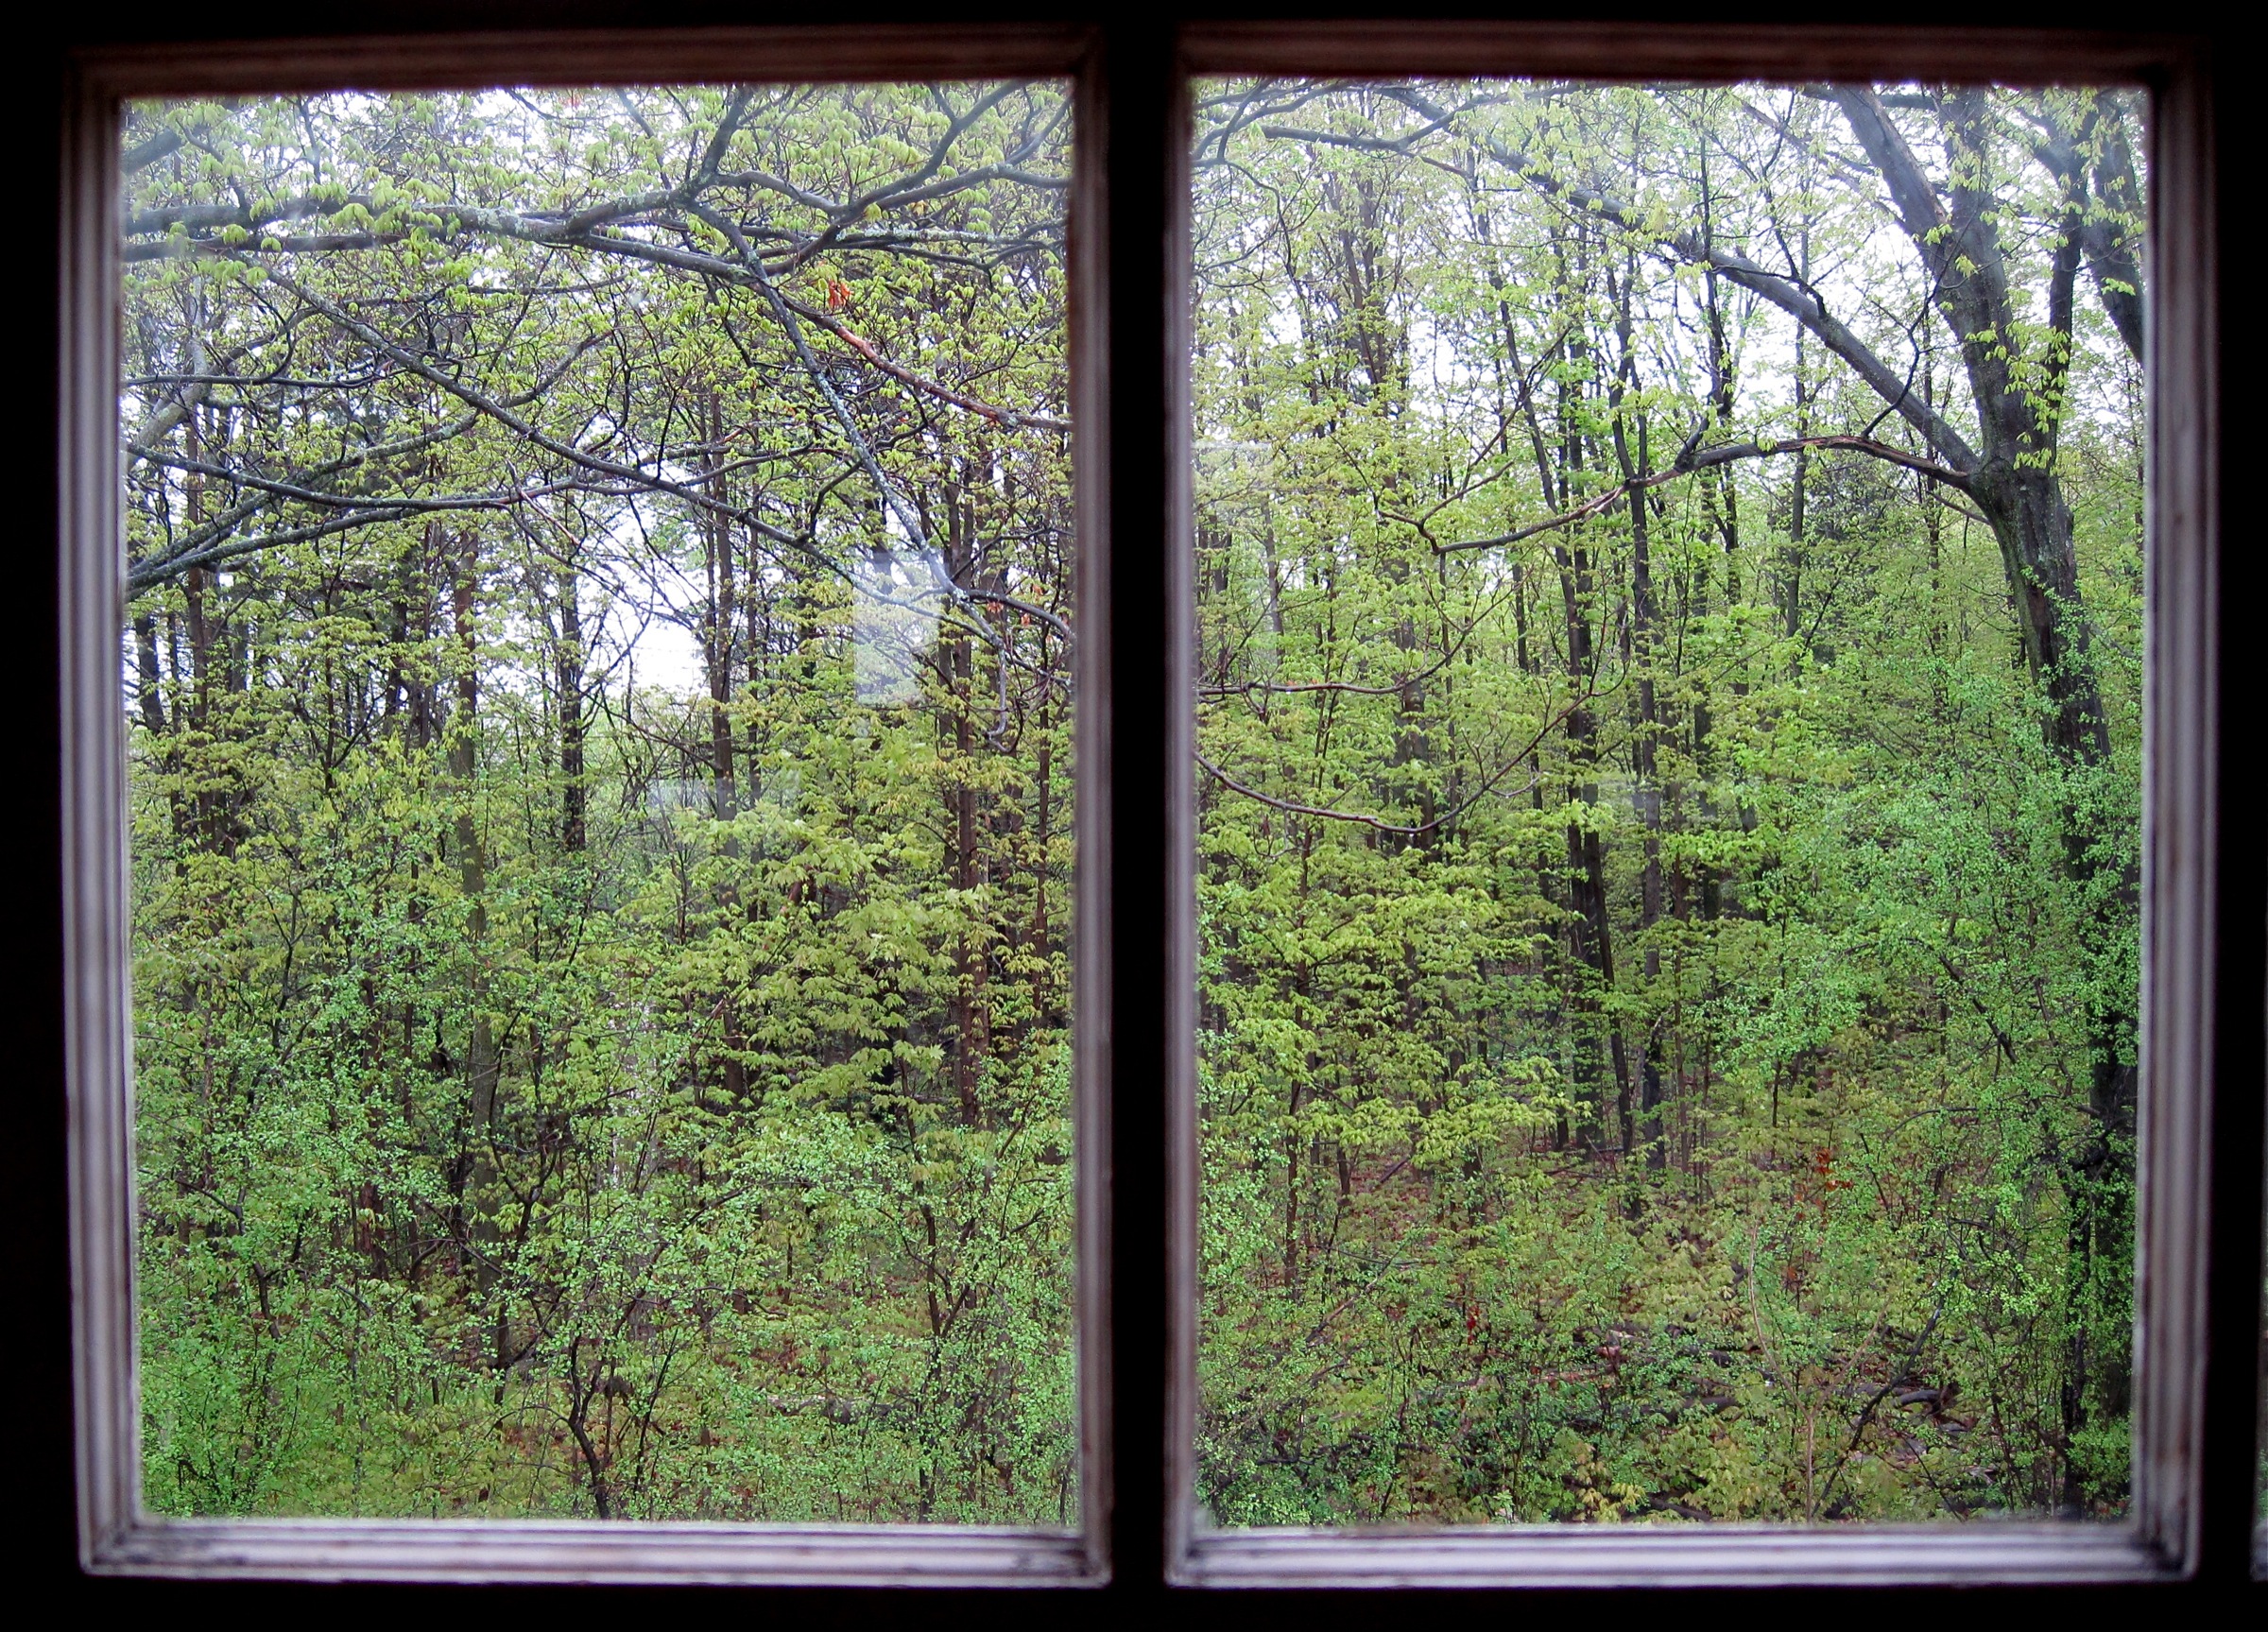
tree, forest, branch, window, glass, green, botany, flora, interior design, woodland, vermont, bgblogging